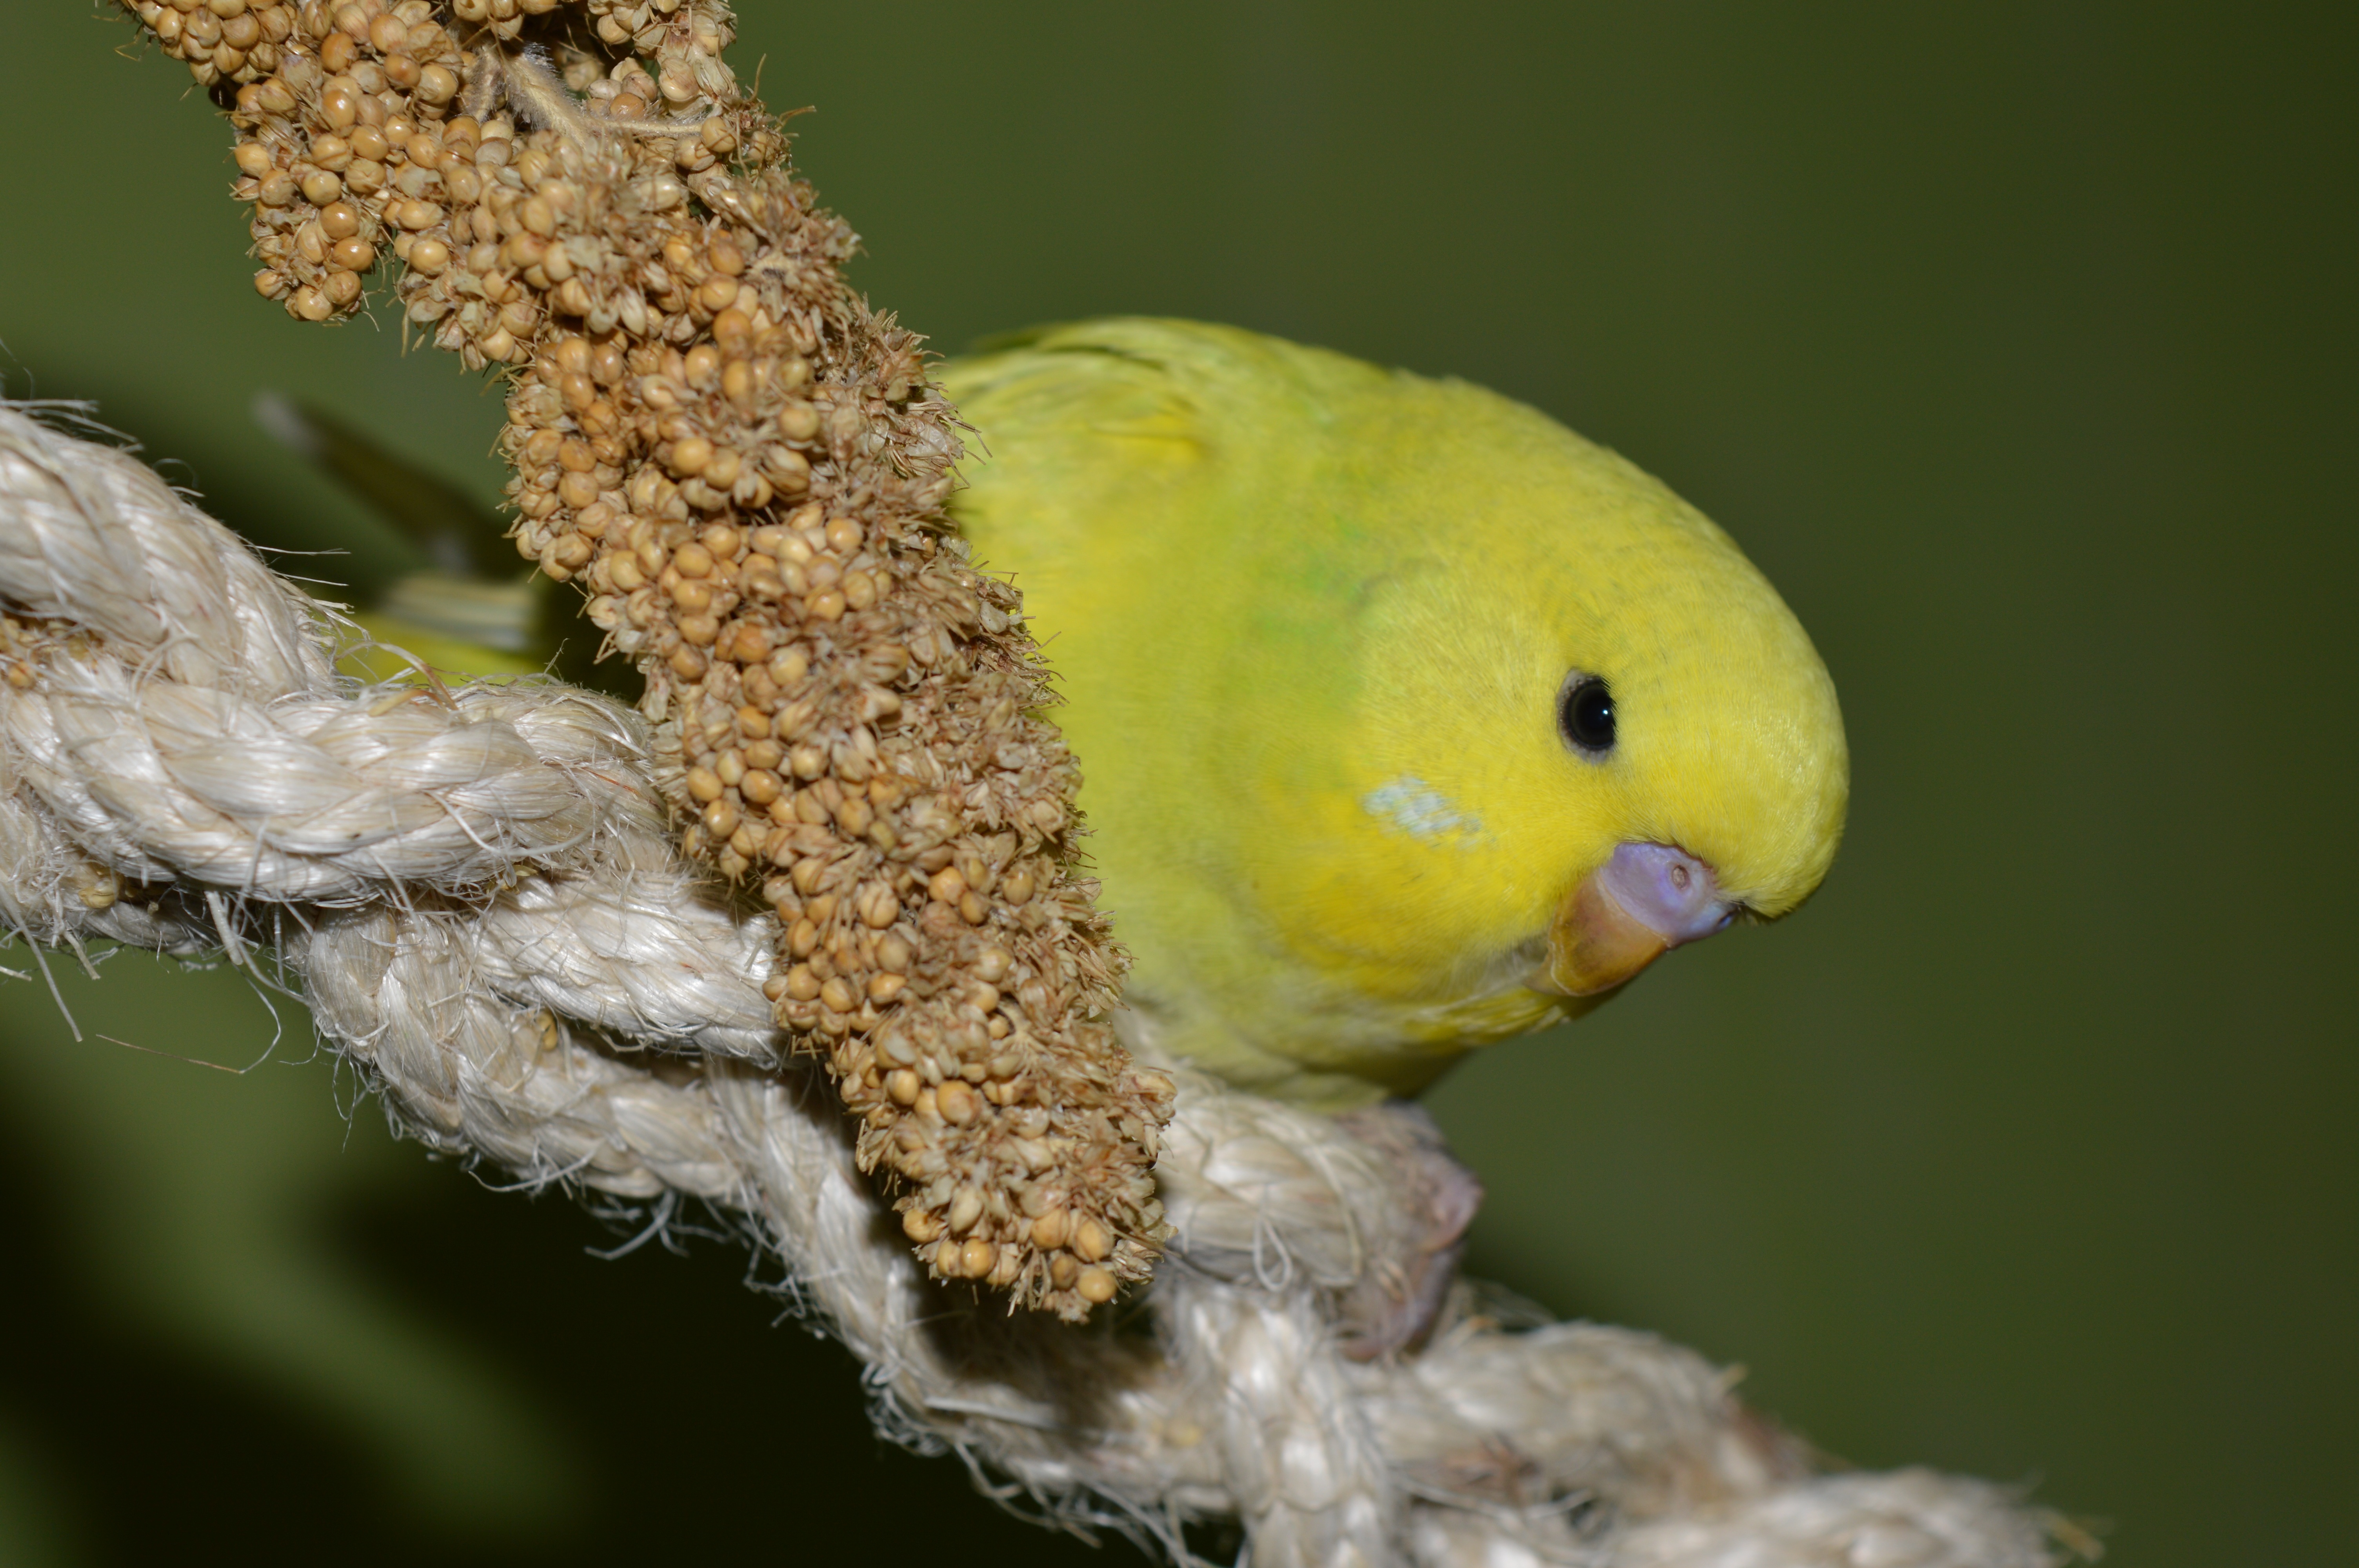
bird, beak, eat, fauna, lovebird, cool image, parrot, finch, cool photo, parakeet, budgie, perico, organism, common pet parakeet, millet kolbe